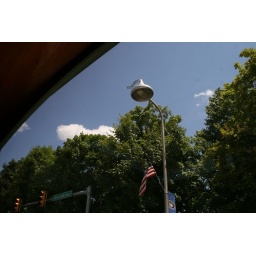
The street lamps are shaped like Hershey kisses in Hershey, PA